Saiyuki Reload Gunlock

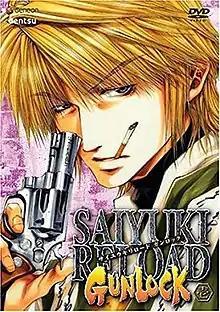
"Saiyuki Reload Gunlock" volume one DVD cover by Geneon

is a sequel and the third season of the "Saiyuki" anime television series produced by Studio Pierrot. Adapted from the manga of "Saiyuki Reload" by Kazuya Minekura, the series is directed by Tetsuya Endo, written by Tetsuya Endo and composed by Daisuke Ikeda.